Whodini discography

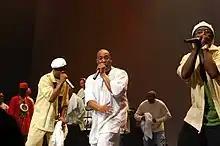
Whodini

The discography of Whodini consists of six studio albums and twenty-seven singles.